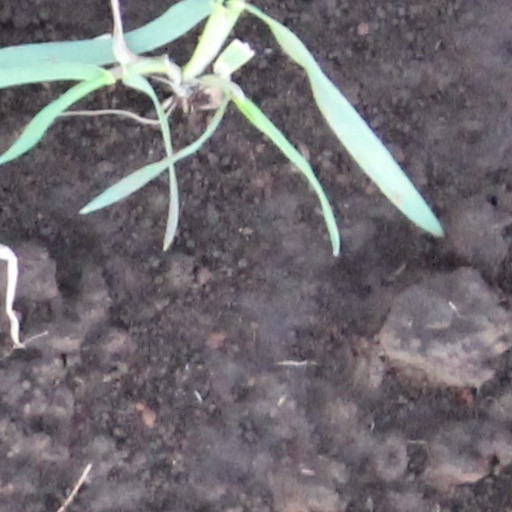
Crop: wheat